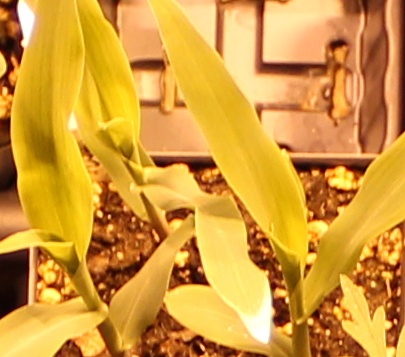
Label: Corn